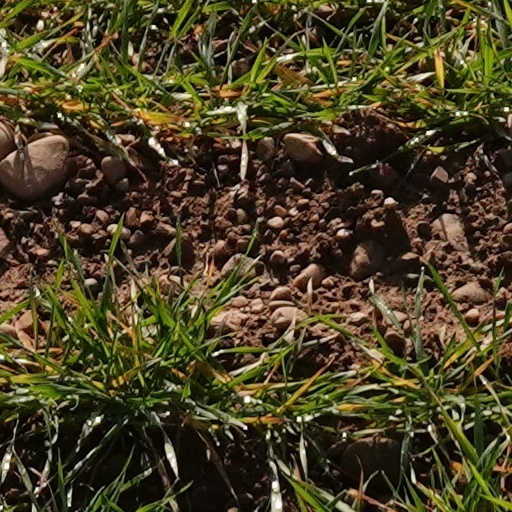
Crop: wheat